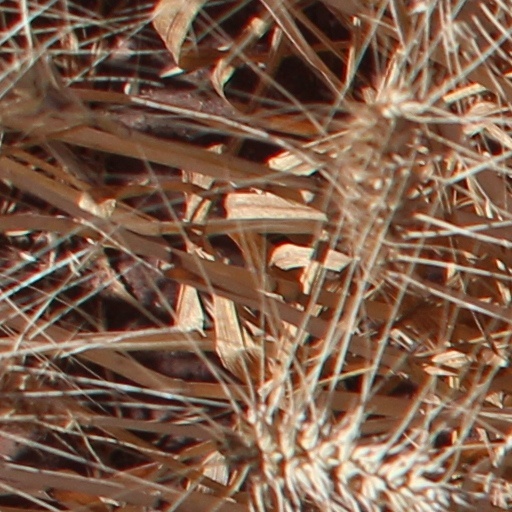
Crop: wheat